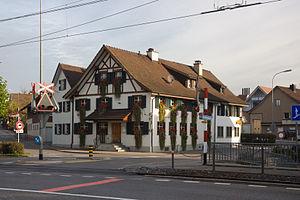
Un passage à niveau est un croisement à niveau d'une voie ferrée avec une voie routière ou piétonnière.